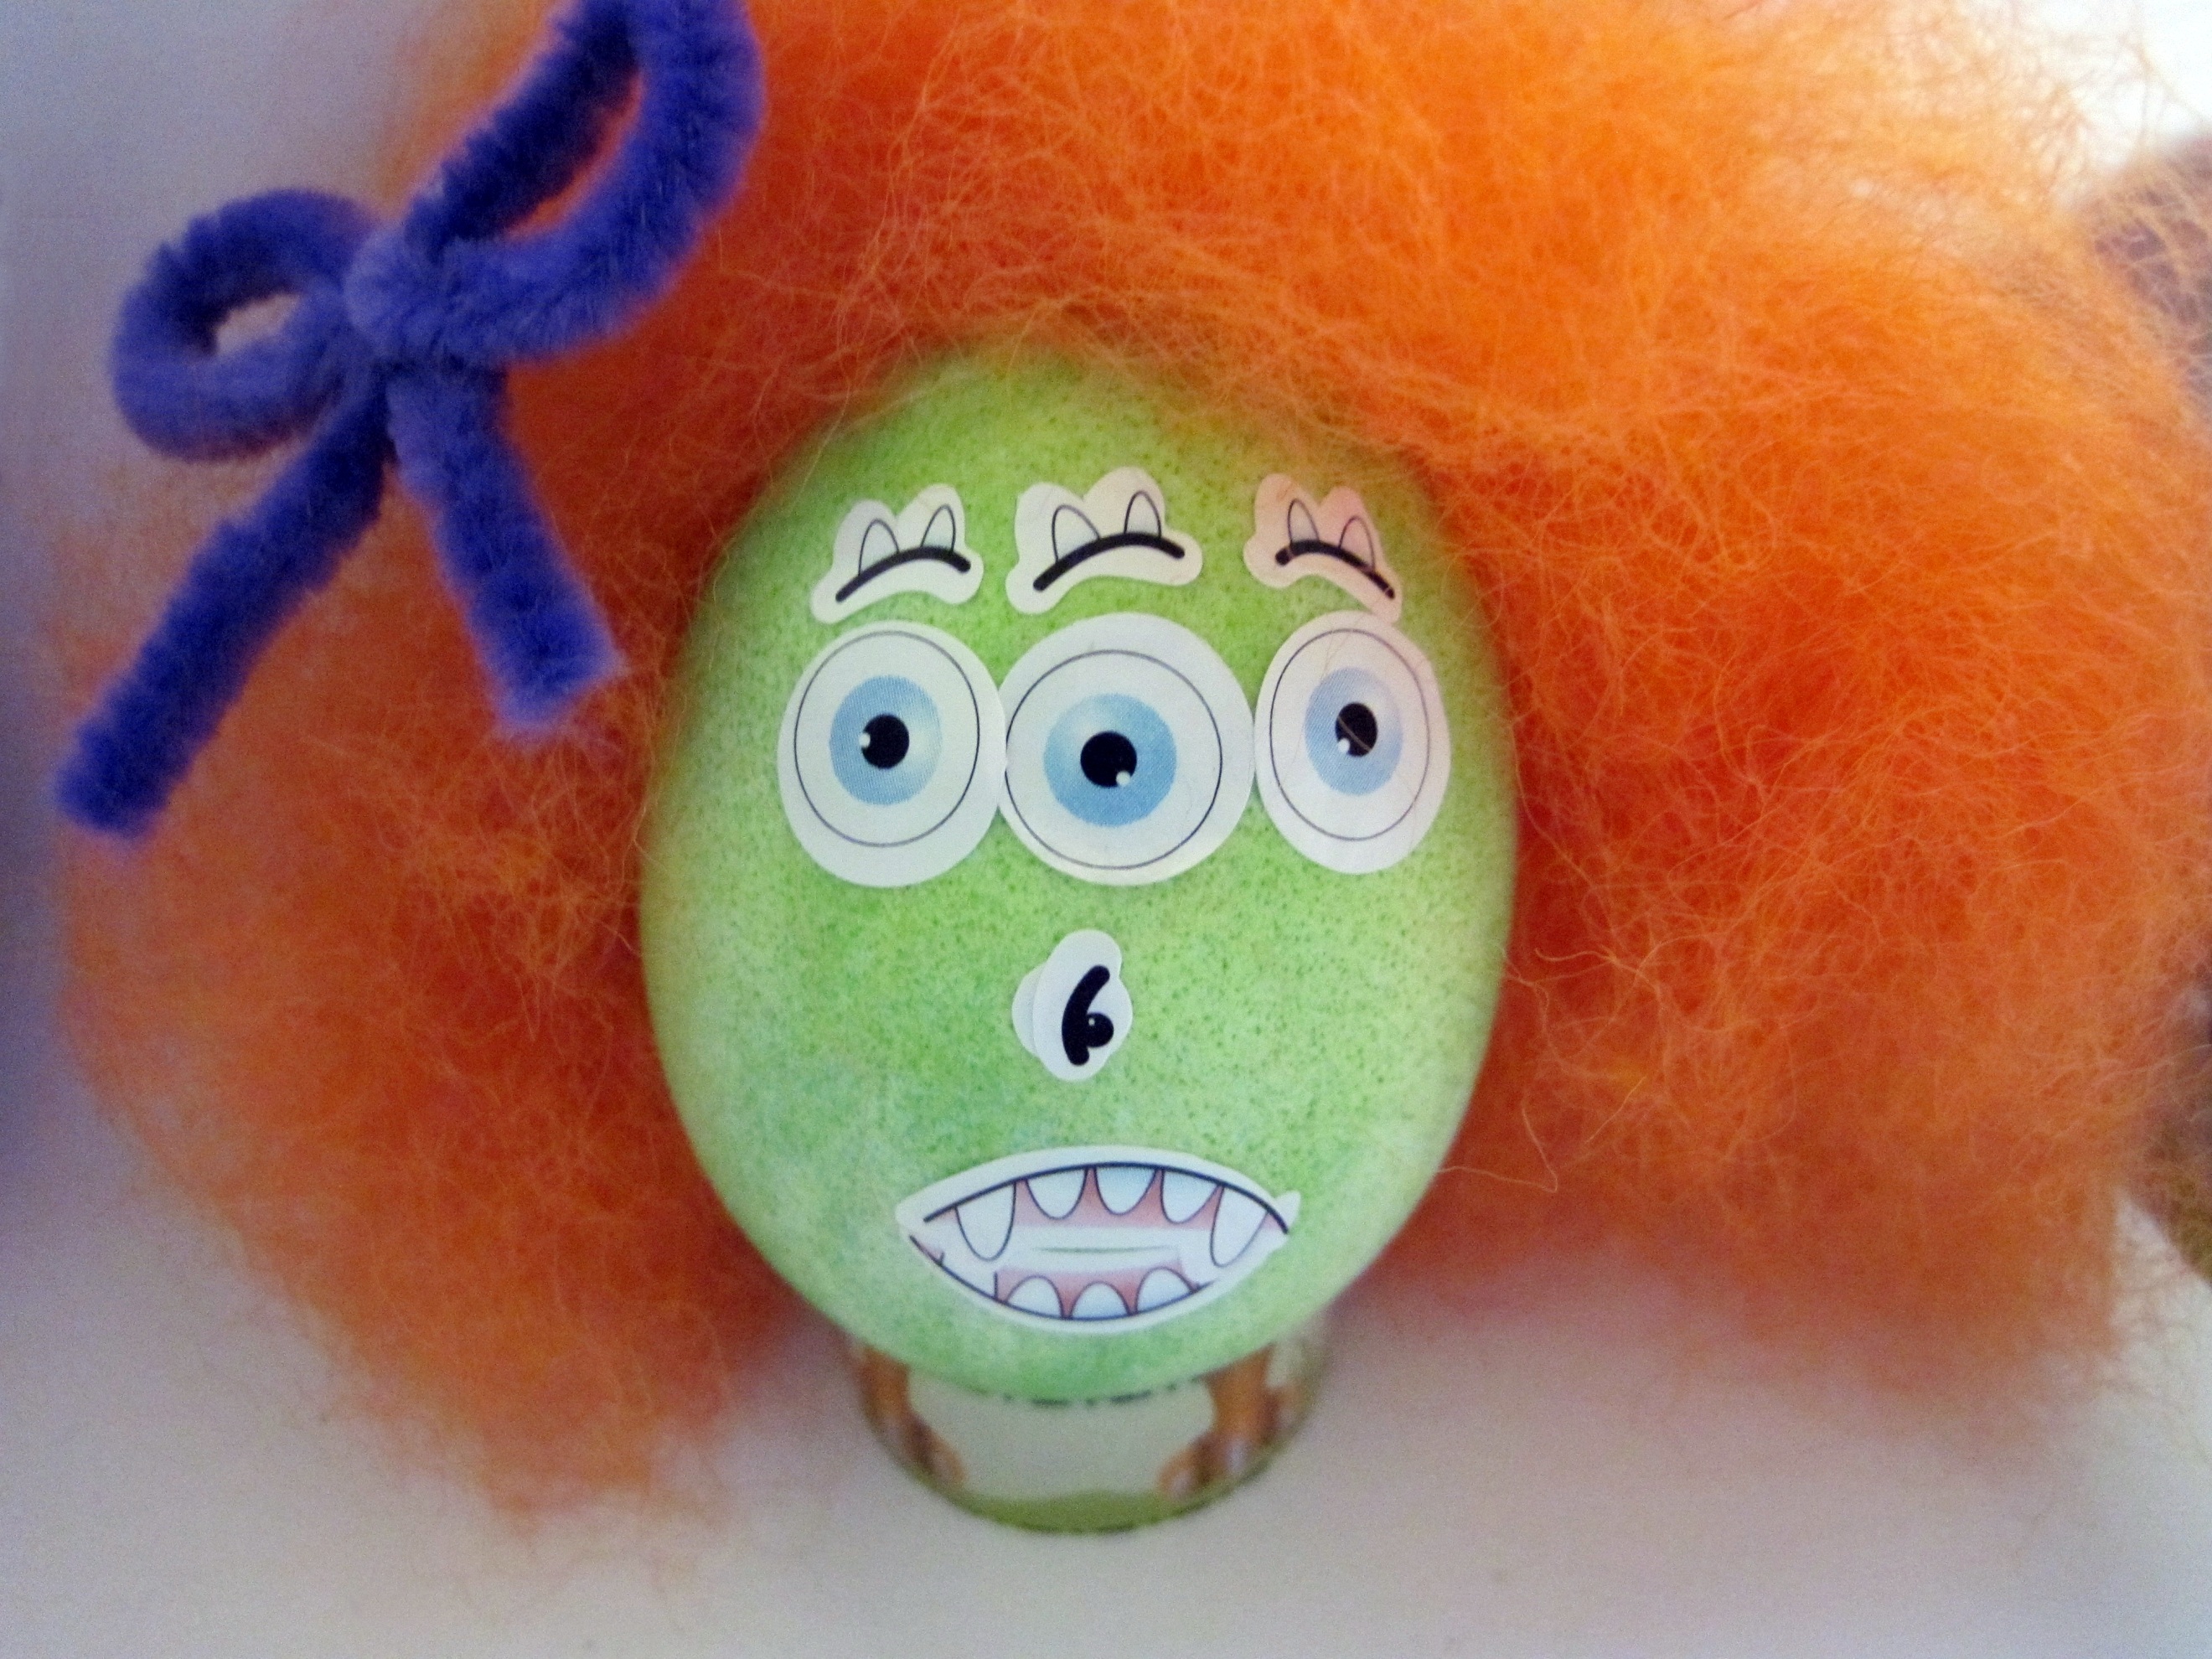
celebration, decoration, orange, food, symbol, color, holiday, colorful, toy, material, egg, celebrate, product, textile, face, fun, happy, seasonal, monster, bow, painted, plush, easter, colored, fuzzy, cartoon, easter egg, easter egg hunt, stuffed toy, orange hair